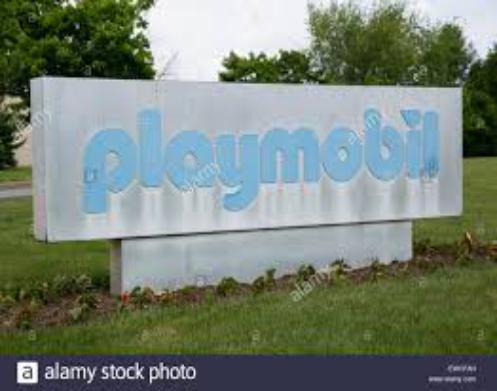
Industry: Leisure